North Downs Line

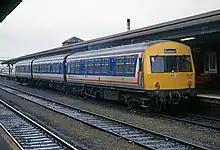
A unit in Network SouthEast livery at with a service to in 1991

Francis Giles died in March 1847 and his position as surveyor and engineer was taken, on a temporary basis, by Robert Stephenson. Stephenson began to make changes to Giles's scheme, primarily to reduce costs. Around £3000 was to be saved by simplifying the link to the South Western Main Line at Farnborough, eliminating the north–west curve, leaving only the north–east curve to be built. At Reading, Giles had proposed running alongside the Great Western Main Line on a widened embankment, but Stephenson argued that the RG&RR should build a separate station (later known as ) instead of sharing the Great Western Railway (GWR) facilities. Minor alterations were also made to the route in the Gomshall, Albury and Ash areas. A deviations bill was submitted to Parliament and was given royal assent on 22 July 1847.